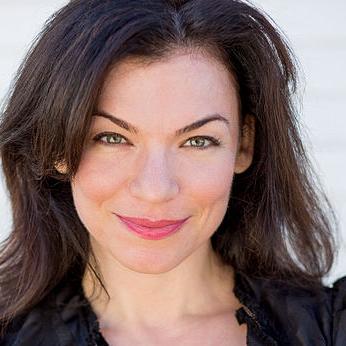
Age: 29